Karen Sewell

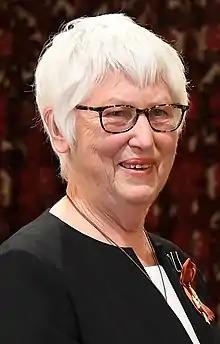
Sewell in 2016

Sewell was born in Whanganui and attended Whanganui Girls College, where she was head girl and a classmate of future Māori Party leader Dame Tariana Turia. She studied at Victoria University of Wellington and trained as a teacher at Auckland Secondary Teachers’ College.